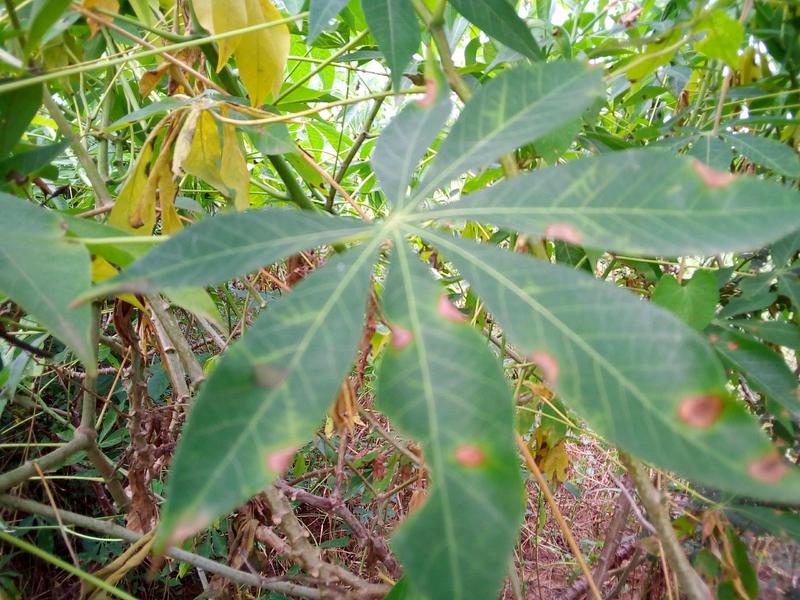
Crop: cassava
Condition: bacterial_blight